CIMEX

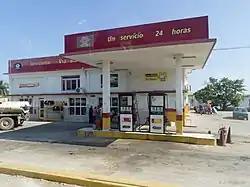
A CIMEX-branded gas station in Santa Cruz del Norte.

Corporación CIMEX S.A. (from Spanish: "Comercio Interior, Mercado External" for "Domestic Business, External Market") is a state-owned conglomerate in Cuba involved in the import and export of goods, as well as tourism and banking. It has been called Cuba's largest commercial operation, and is headed by Colonel Héctor Oroza Busutil. It has since been absorbed by the military consortium GAESA.